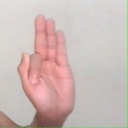
अक्षर: फ